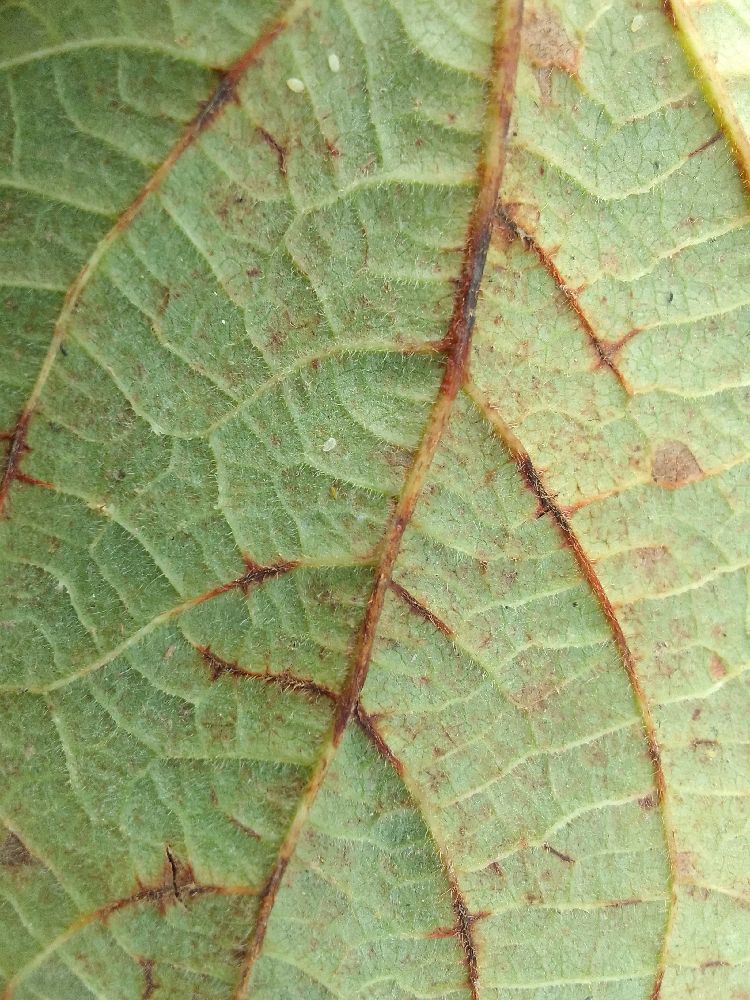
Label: anthracnose